Canada–United States relations

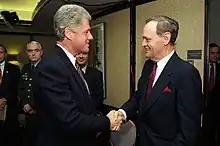
Jean Chrétien shakes hands with Bill Clinton during the APEC summit meeting in November 1993

NAFTA was initially negotiated and signed by Republican President George H. W. Bush in 1992. Liberal opponents tried to block ratification by the U.S., Senate. Clinton, a Democrat. worked with fellow Democrats to secure its ratification and signed it into law in 1993. NAFTA created a free trade zone among the United States, Canada, and Mexico by eliminating most tariffs and trade restrictions, and included provisions for labor and environmental cooperation. Clinton added supplemental agreements to address labor unions and environmental concerns, making NAFTA the first "green" trade treaty and the first to address labor laws, though with limited enforcement mechanisms.